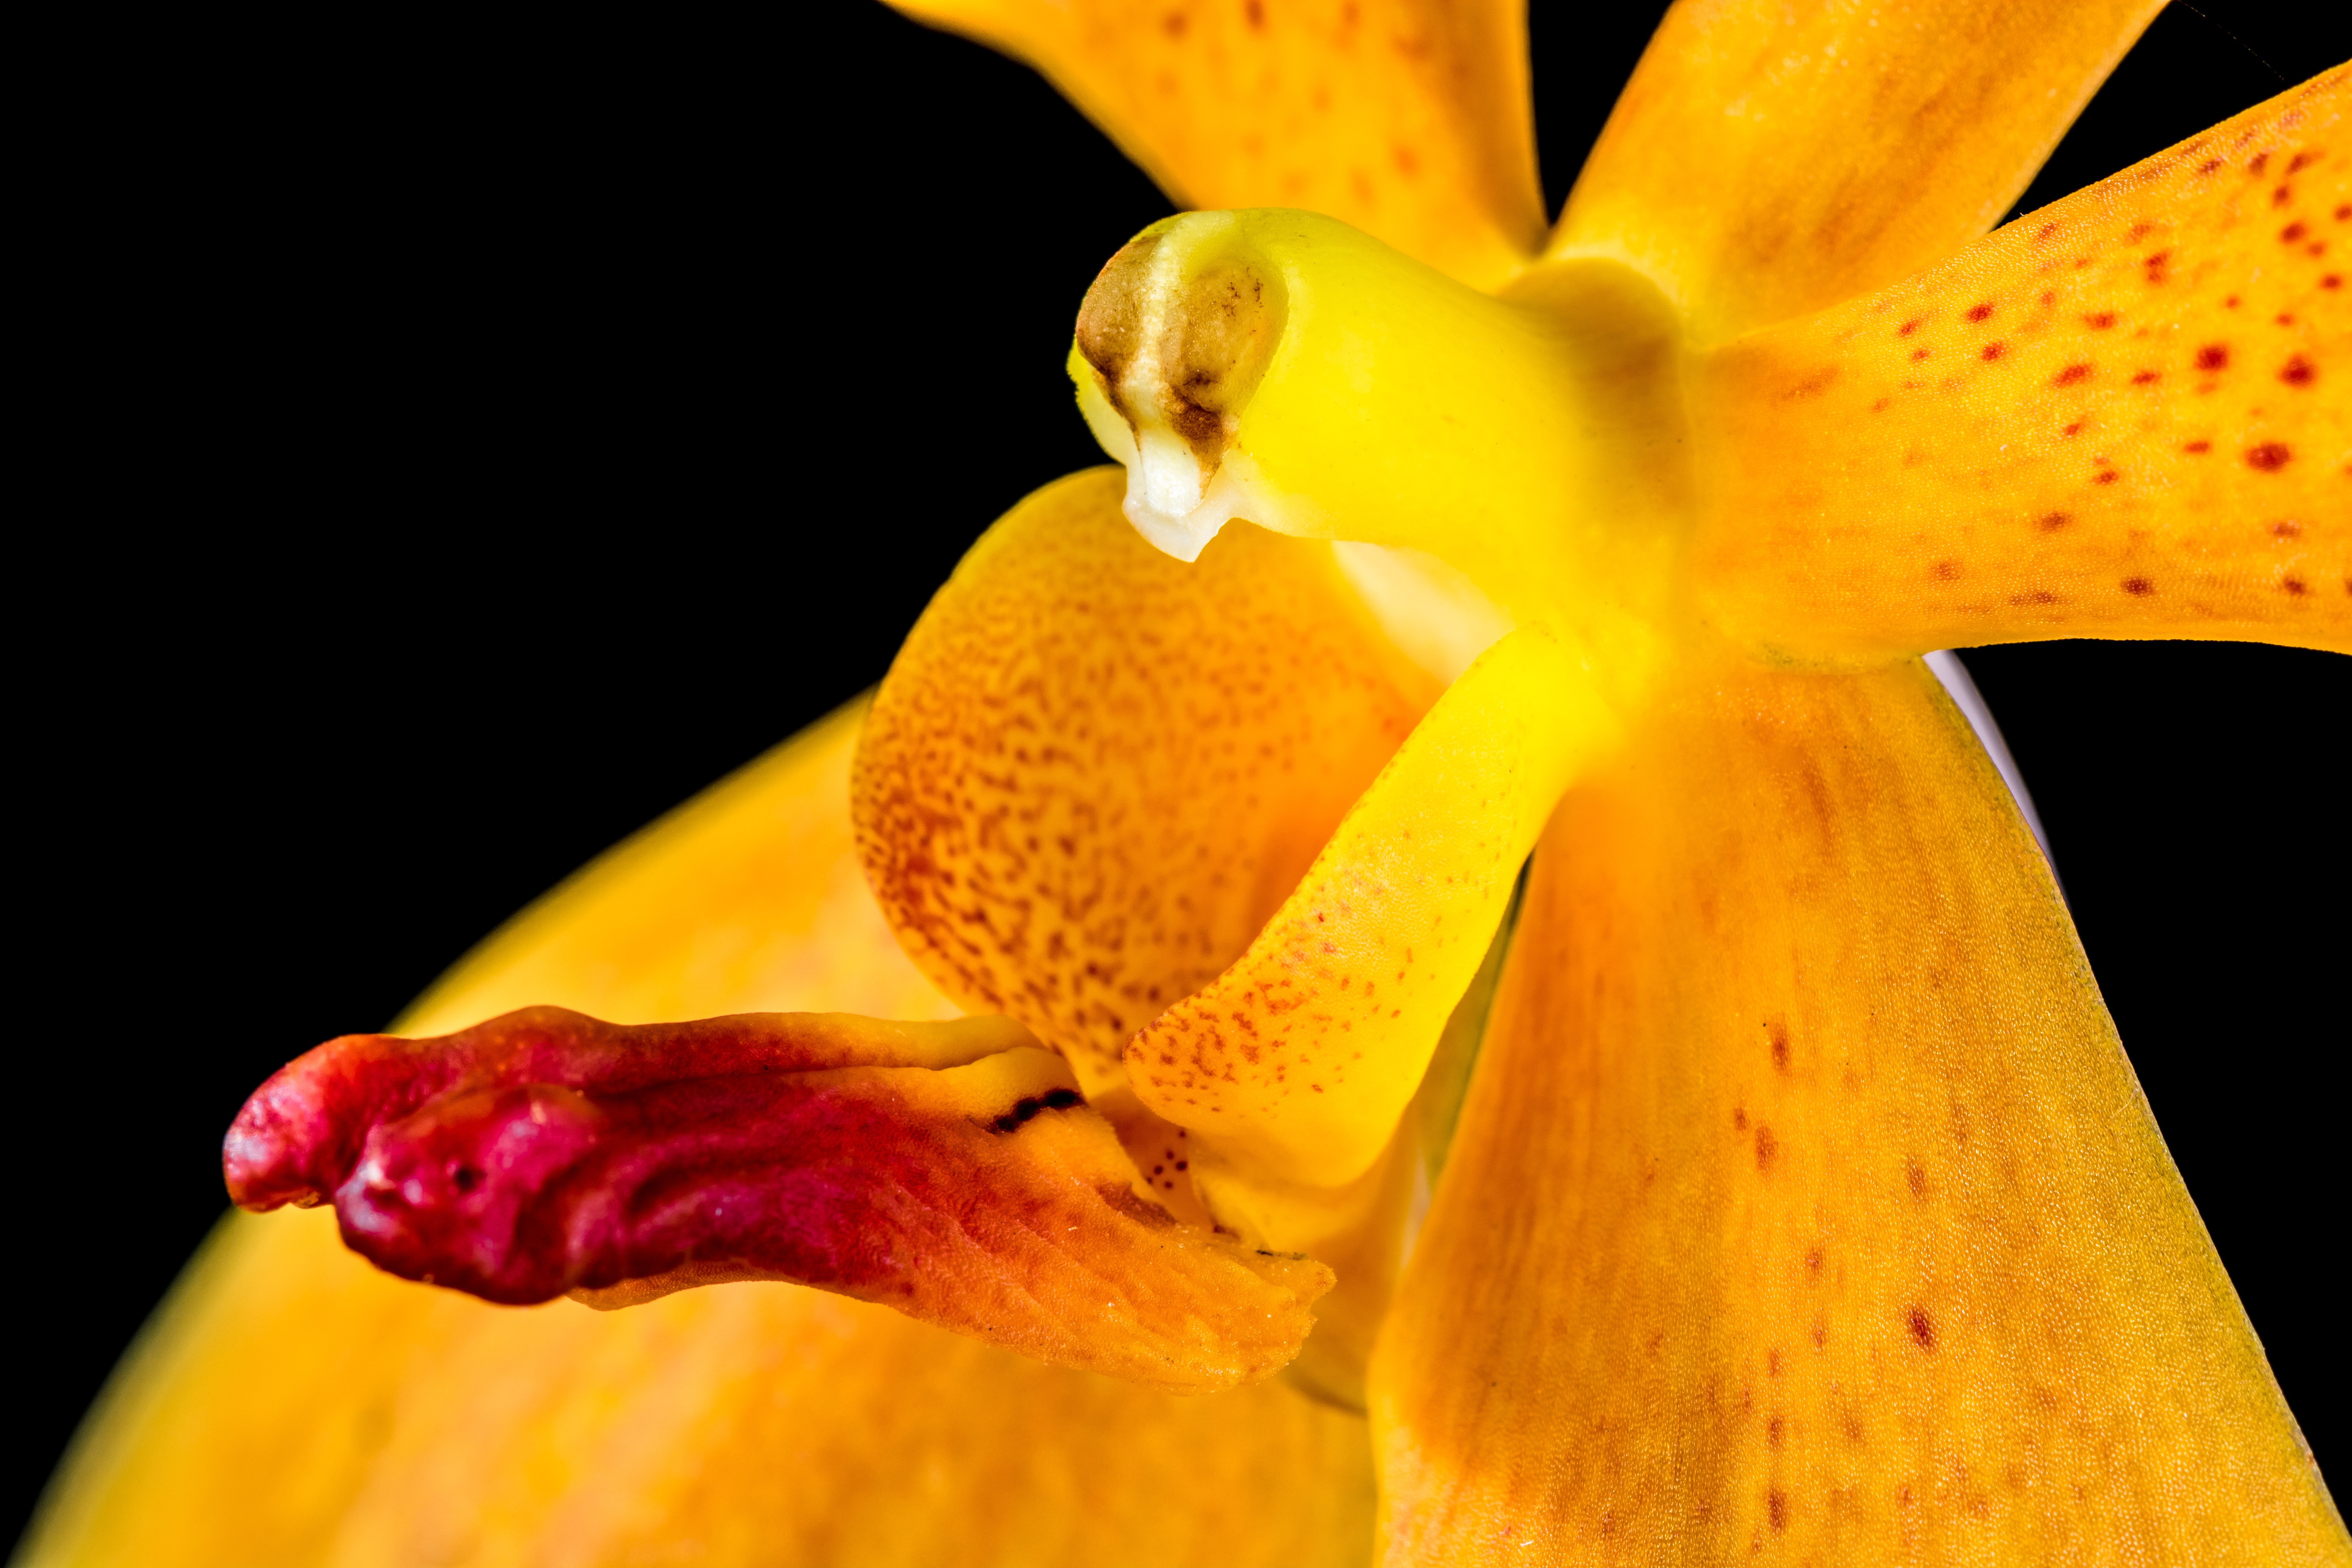
blossom, plant, photography, flower, petal, bloom, orange, pollen, produce, yellow, flora, orchid, close up, macro photography, flowering plant, plant stem, land plant